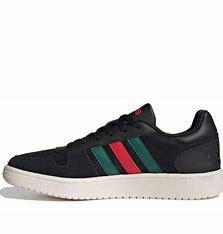
Brand: adidas
Model: NEO Hoops 2 Mid Skate